La Soupe aux choux

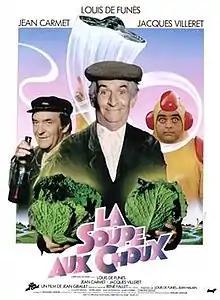

 is a 1981 French science fiction comedy-drama film directed by Jean Girault, based on the 1980 novel by René Fallet. It was the second to last movie made by French comedian Louis de Funès.